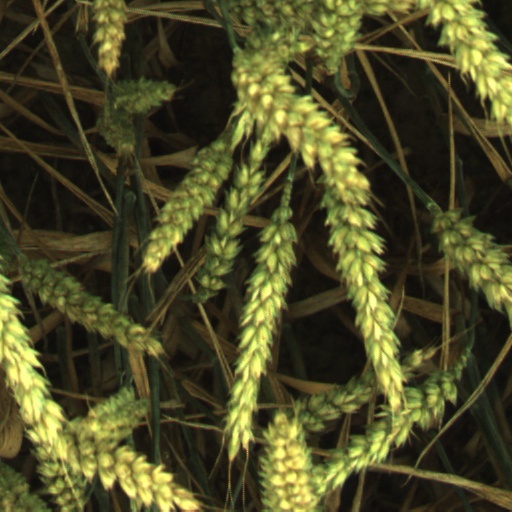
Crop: wheat